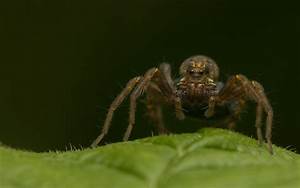
Label: ragno